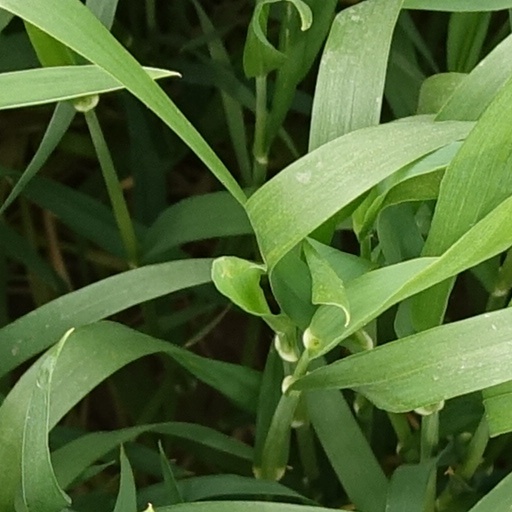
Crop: wheat